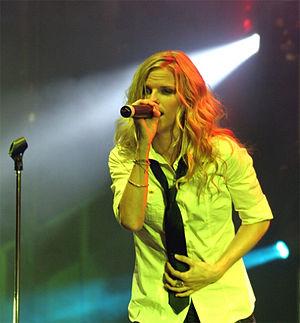
Ana Lovisa Johnsson est une chanteuse suédoise, auteur-compositeur. Elle est internationalement connue grâce à son tube We Are, inclus dans la bande originale du film Spider Man 2.